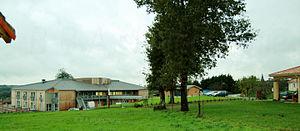
EHPAD La Chalotine, maison de retraite, Brillac, France
Brillac est une commune du sud-ouest de la France, située dans le nord-est du département de la Charente, en Charente limousine, partie occidentale du Massif central.